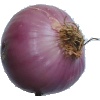
Label: Onion Red Peeled 1